Karen Bit Vejle

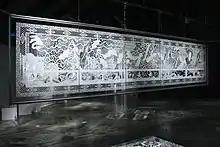
Vejle's work "Sjostakovitsj' 1. pianotrio opus 8", 5 m x 1.05 m. Commissioned work for the Winter Festival Games in Bergstaden, 2008. Helle S. Andersen.

Vejle's primary art form is papercutting, the art of creating images made of paper by cutting patterns and pictures. She carries on a tradition from, among others, the Danish fairy-tale writer H.C. Andersen, and a technique that was important in the 1700s for silhouette portraiture. Papercut art is made from large sheets of paper and cut only with scissors. The work of creating this type of art is time-intensive and requires great concentration; a wrong cut cannot be undone.